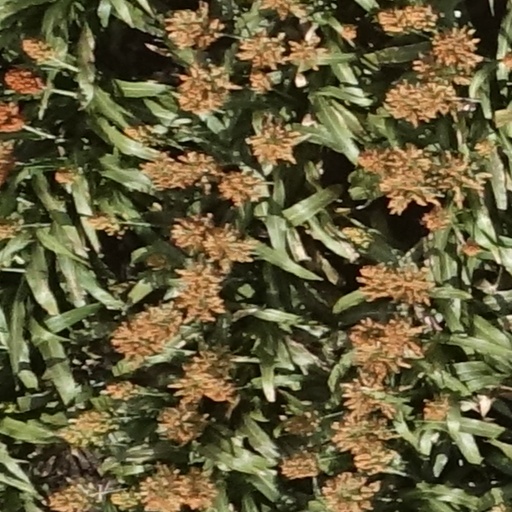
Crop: sorghum